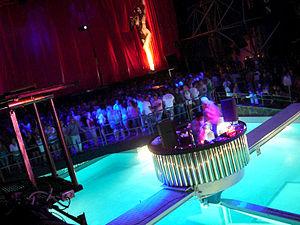
Privilege Ibiza est la plus grande boîte de nuit du monde, d'après le Livre Guinness des records, pouvant accueillir jusqu'à 10 000 personnes. Elle est située près de San Rafael, non loin de la discothèque Amnesia et l'Ushuaïa Ibiza Beach Hotel. Jusqu'en 1994 sous le nom de Ku Klub, Privilege était dans les années 1970 un restaurant. La pièce principale a la taille d'un hangar d'avions, avec un plafond de 25 mètres et une piscine. C'est aussi là qu'a été tourné un clip live de Barcelona par Freddie Mercury et Montserrat Caballé le 29 mai 1987. On note également la présence du bâtiment sur le jeu de voitures Test Drive Unlimited 2.